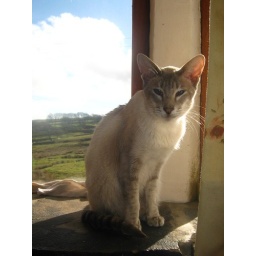
Stripey against window with cloud